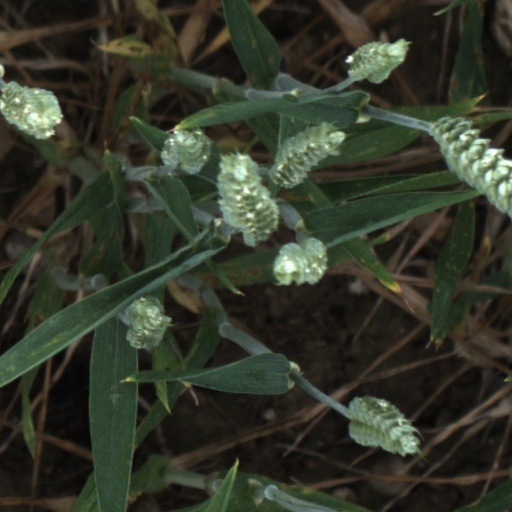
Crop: wheat